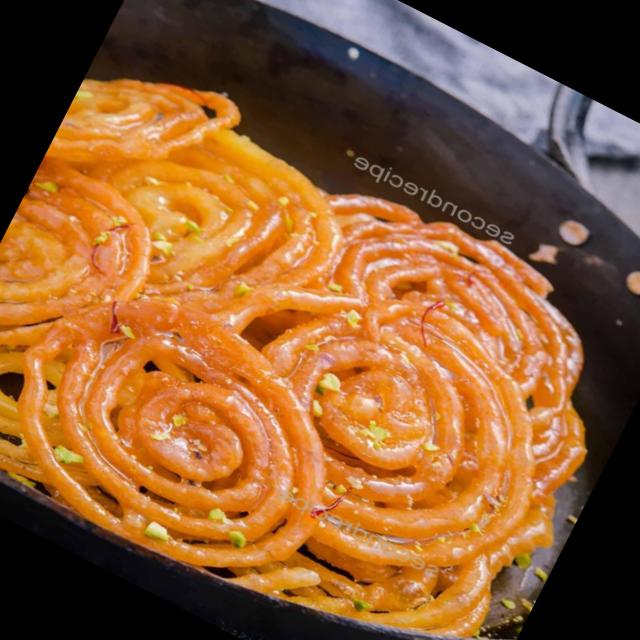
Dish: jalebi